Geoffrey (archbishop of York)

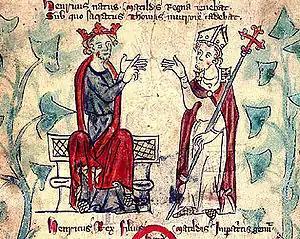

Geoffrey was probably born in about 1152, before his father Henry, later Henry II of England, married Eleanor of Aquitaine, and was likely named after his paternal grandfather, Geoffrey of Anjou. Although he is often given the surname "Plantagenet" in modern histories, that name was not in use during his lifetime. The date of his birth is determined by statements of Gerald of Wales that he was barely 20 when elected bishop in 1173, and by the fact that he was about 40 when consecrated archbishop in 1191. His mother's identity is unclear. The medieval chronicler Walter Map claimed she was a whore named Ykenai, and that he was not actually Henry's son. This is the only contemporary source that gives her name, and as Map was hostile to Geoffrey, the information must be judged carefully. Instead, Ykenai may have been a daughter of a knight. Another possibility for Geoffrey's mother is Rosamund Clifford, but most of the evidence for this is circumstantial. It is assumed that Geoffrey was the eldest of Henry's children, legitimate or illegitimate.